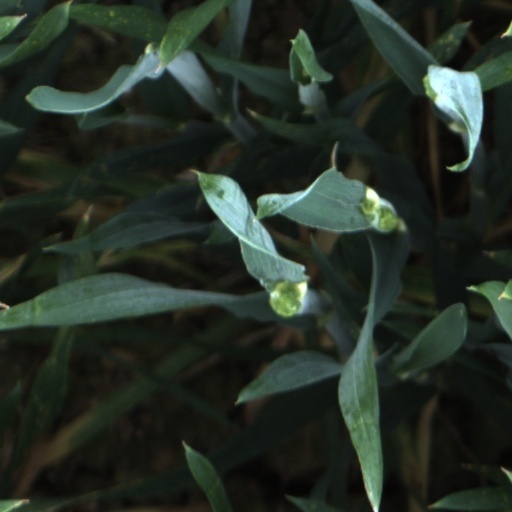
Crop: wheat